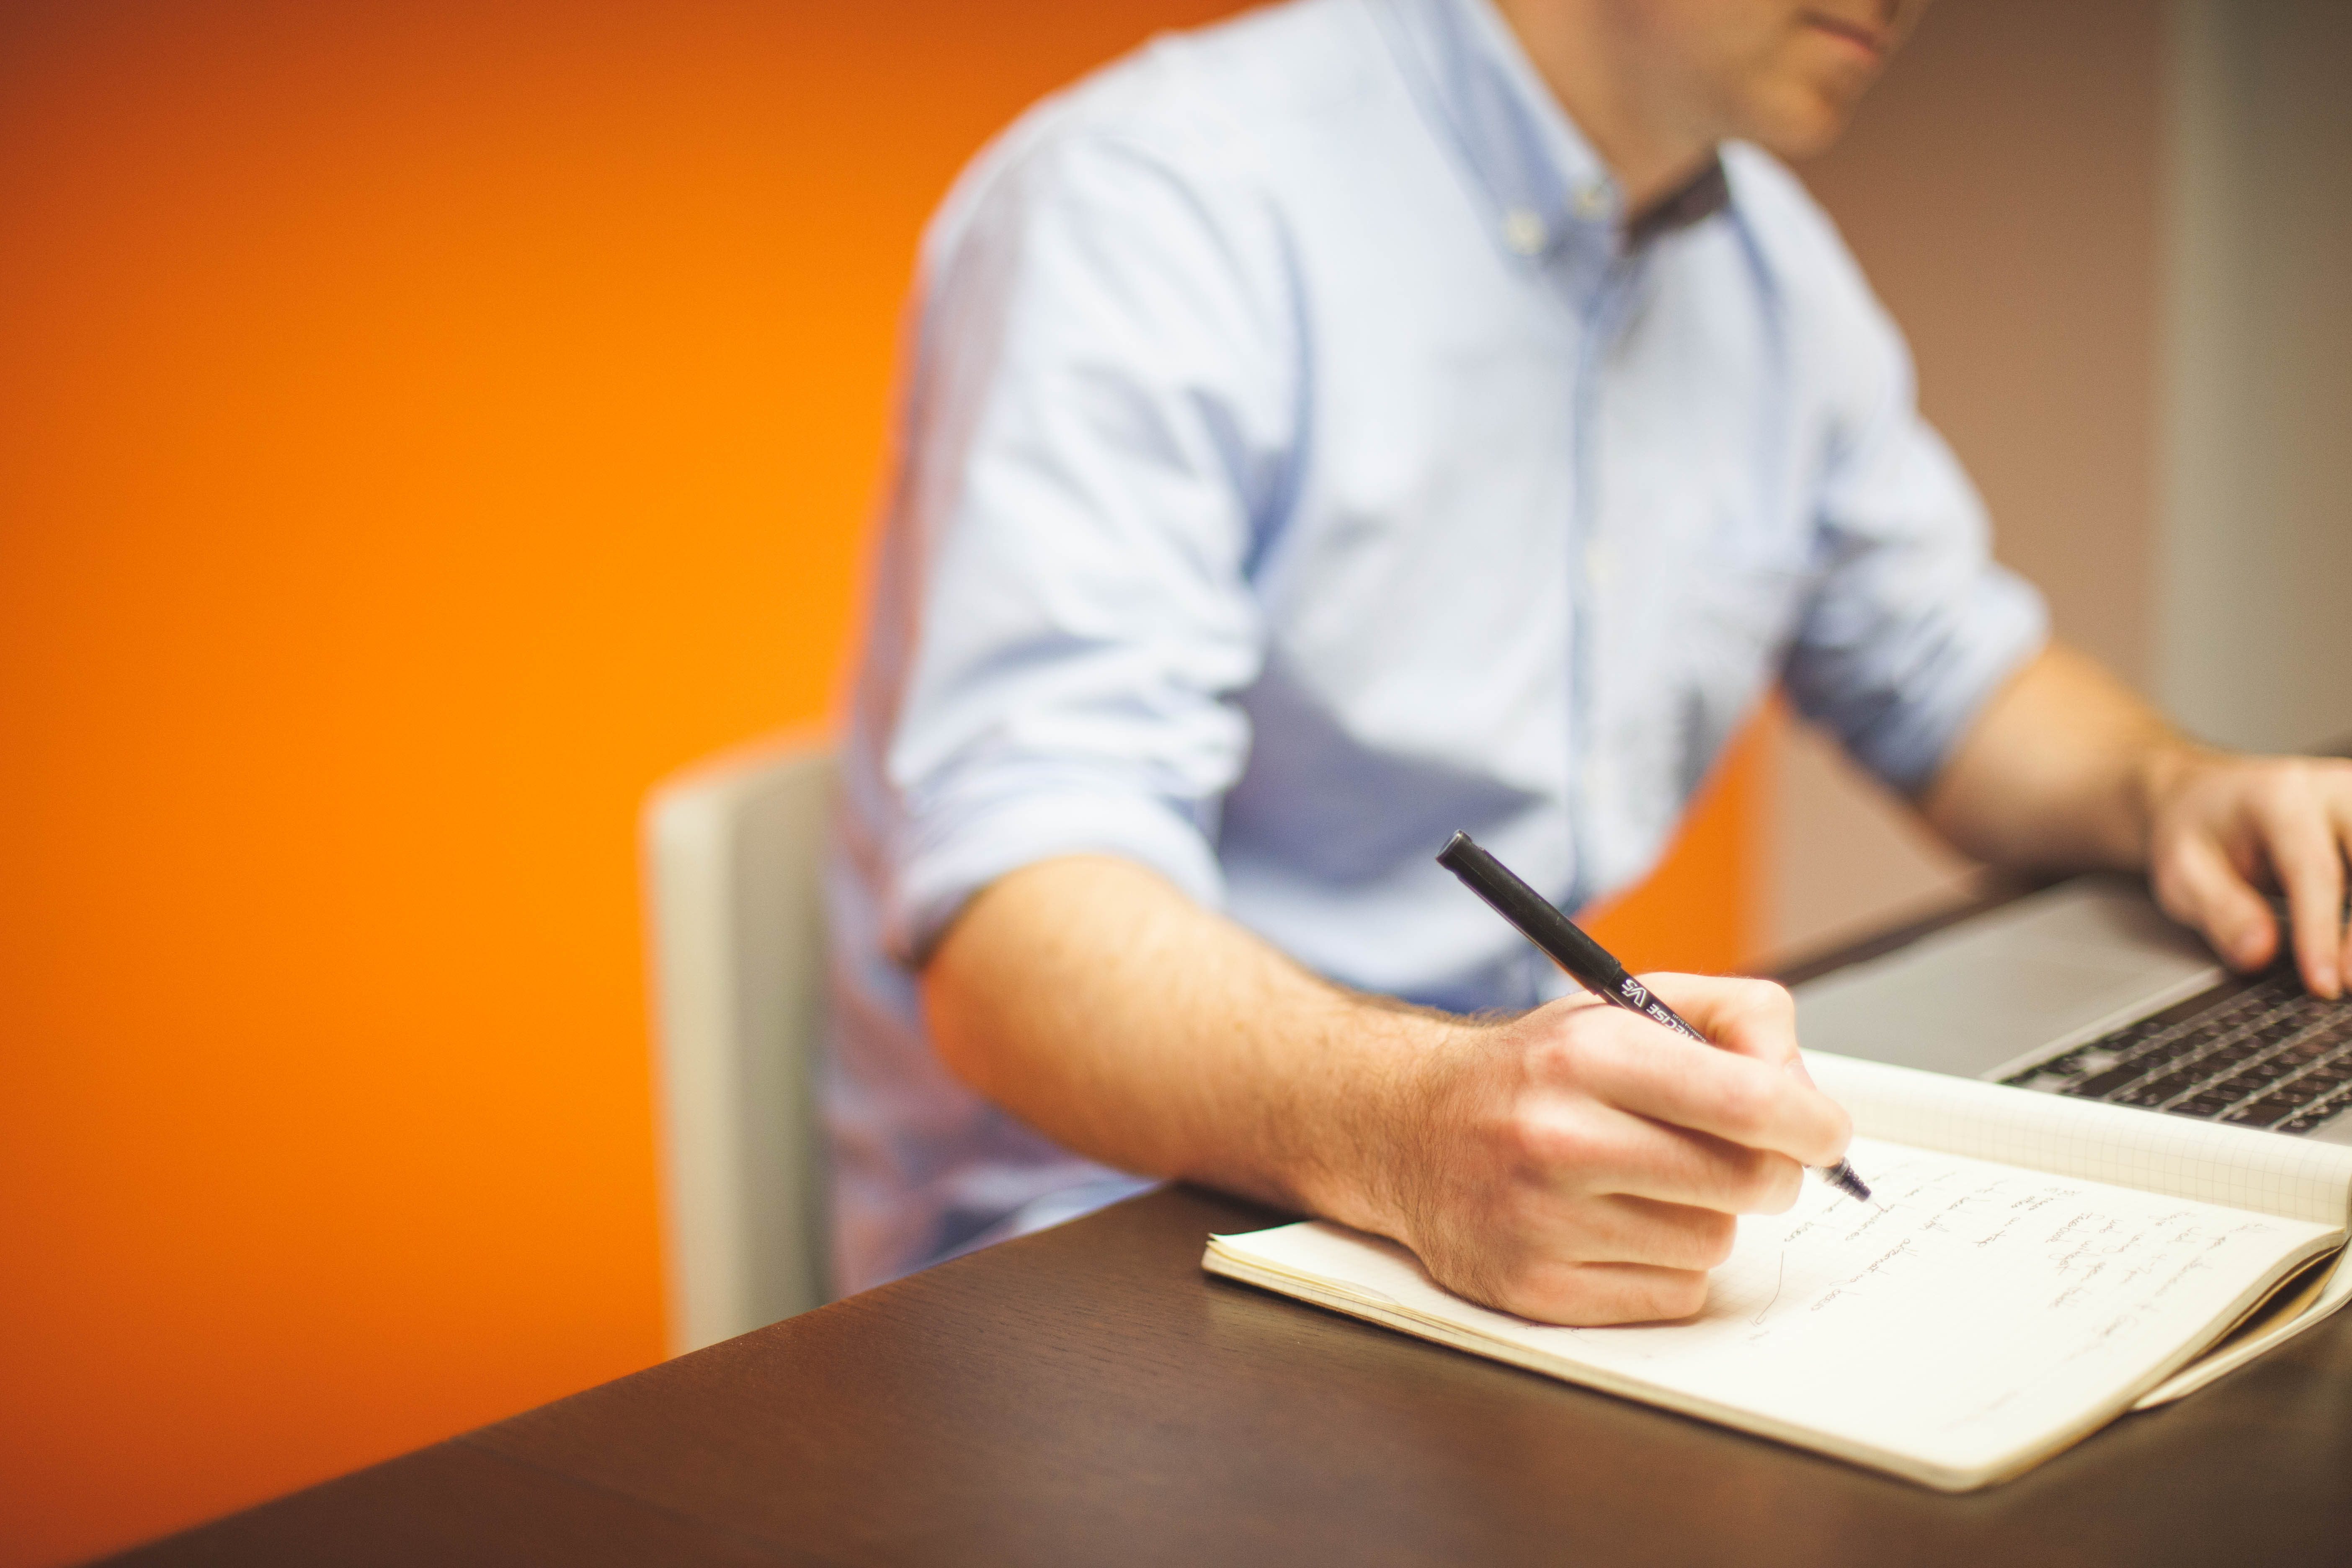
laptop, desk, computer, writing, hand, man, working, person, guy, workspace, office, professional, writer, programming, programmer, vision, handwriting, learning, document, idea, job, notes, businessman, sense, coder